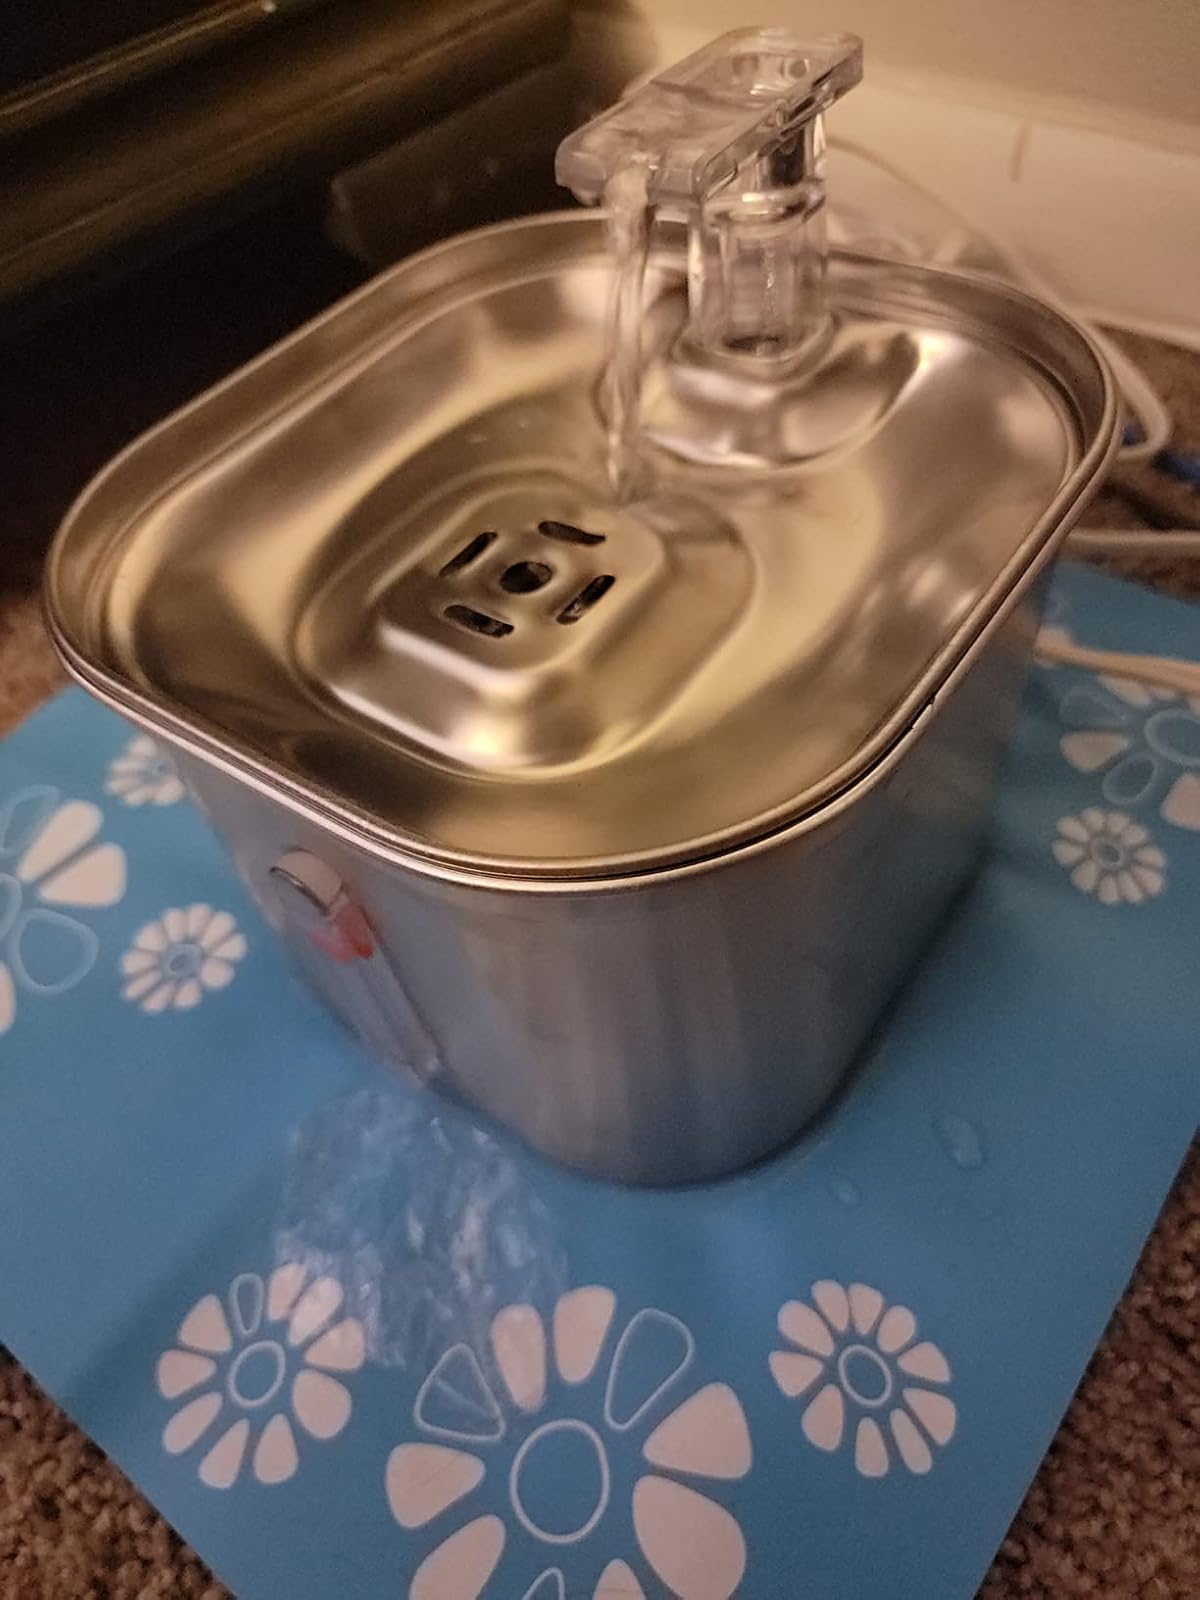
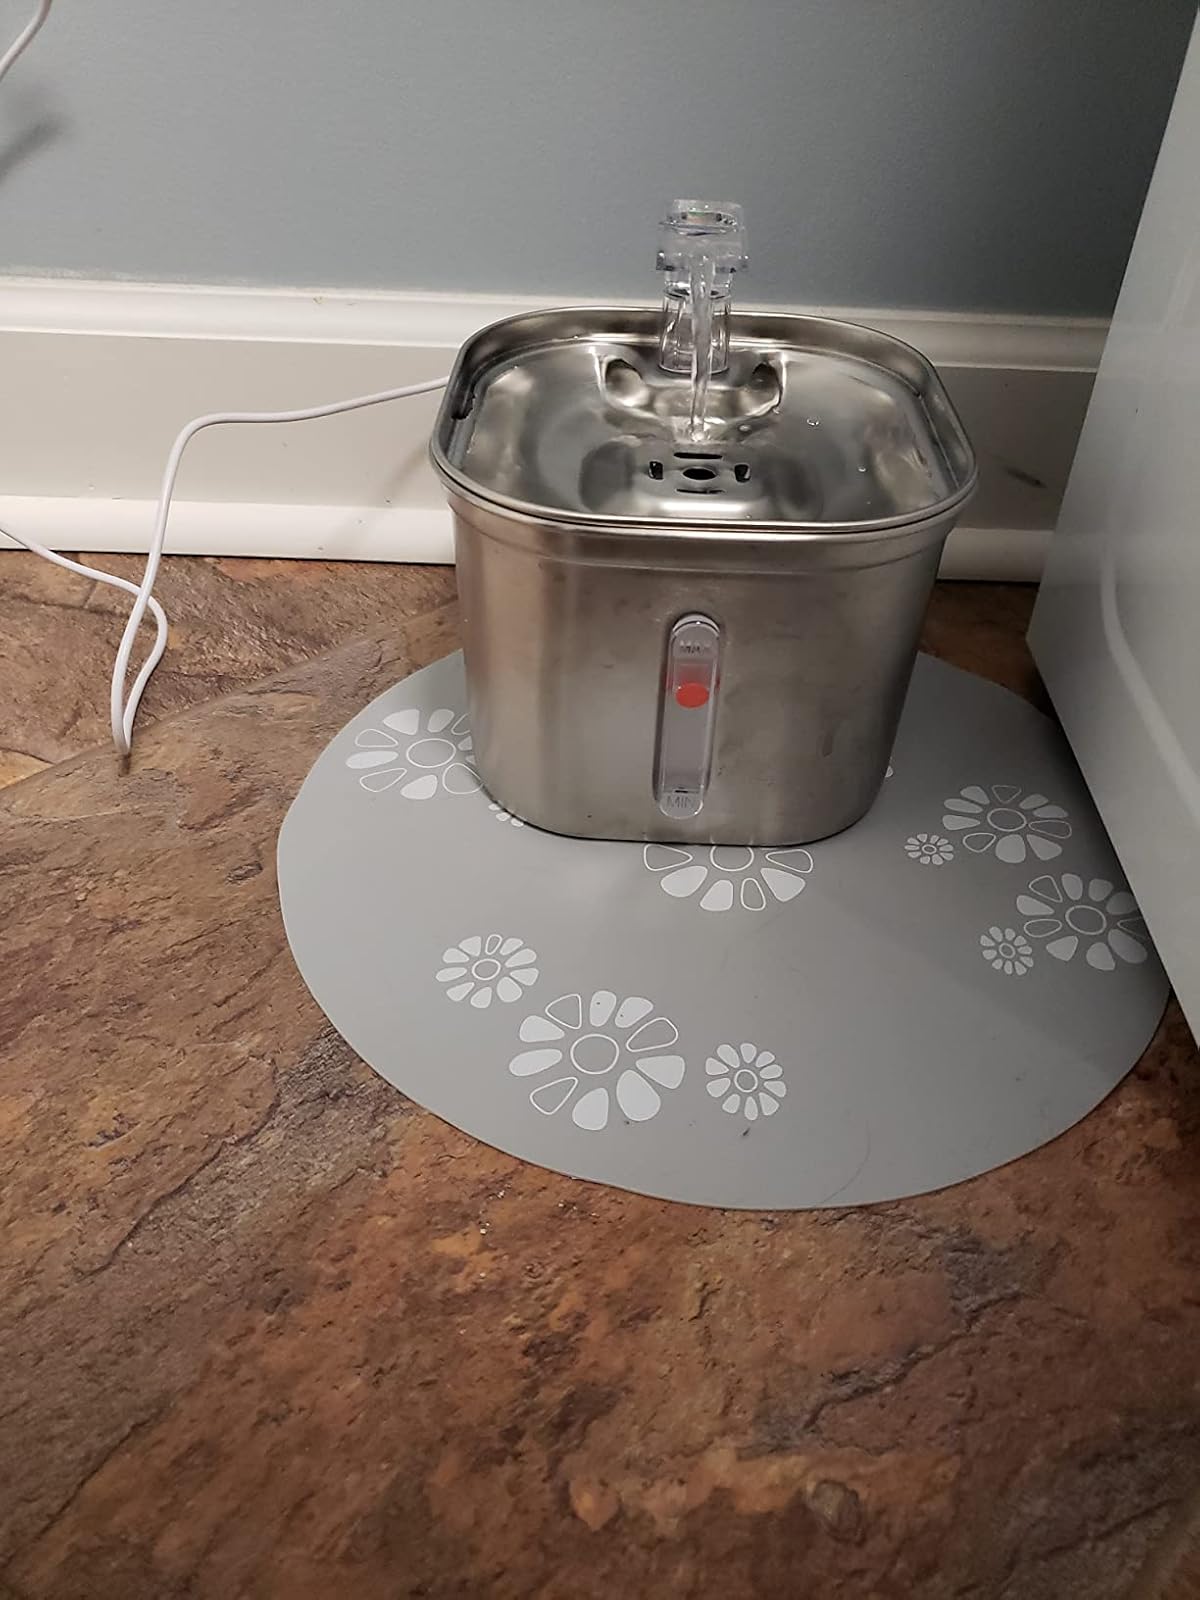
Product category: items_bowl
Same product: yes